Applause (2009 film)

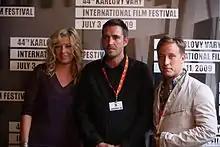
Steen, Zandvliet and August in Karlovy Vary

Premiering at the Karlovy Vary Film Festival in the Czech Republic in July 2009 and continuing on the international festival circuit, "Applaus" received critical acclaim and was recognized with numerous awards. CNN's Neil Curry named the picture as one of four Danish films to watch, film critic Roger Ebert called Paprika Steen's performance “extraordinary," "Variety's" Alyssa Simon hailed it as "fearless and tour-de-force", The "Los Angeles Times" reviewer Betsy Sharkey called Paprika Steen's performance "Deeply affecting...unflinchingly real." Entertainment Weekly' Lisa Schwarzbaum said ""Paprika Steen brings a thrilling emotional nakedness and...unsentimental honesty to the part." and "The New York Times"' Karen Durbin called Paprika Steen's performance "one of the best screen performances of the year".